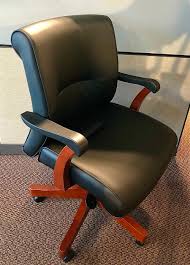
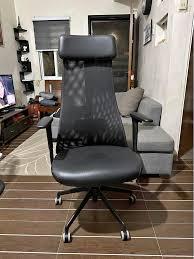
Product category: items_chair
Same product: no